The Thousand Plane Raid

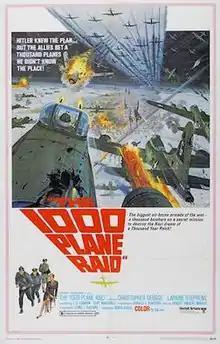
Theatrical release poster

The Thousand Plane Raid (also known as The One Thousand Plane Raid) is a 1969 DeLuxe Color film directed by Boris Sagal and starring Christopher George and Laraine Stephens. Although claimed to be derived from Ralph Barker's "The Thousand Plane Raid" (also published as "The Thousand Plan: the Story of the First Thousand Bomber Raids on Cologne"), the storyline of the film inaccurately portrays the first raid as an 8th Air Force mission while the actual attack was undertaken by 1,047 Royal Air Force bombers against the city of Cologne, Germany in May 1942.